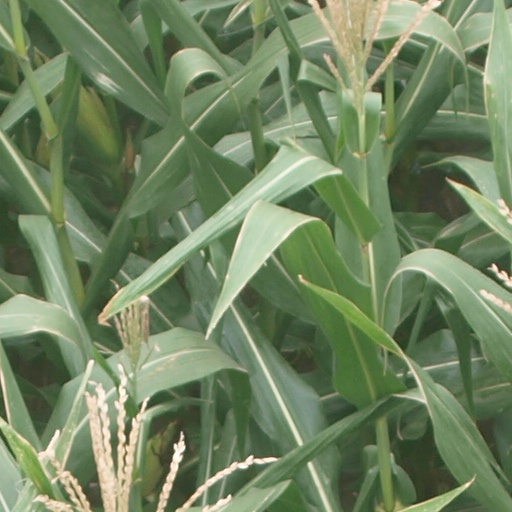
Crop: maize; corn